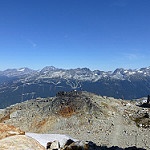
Label: mountain